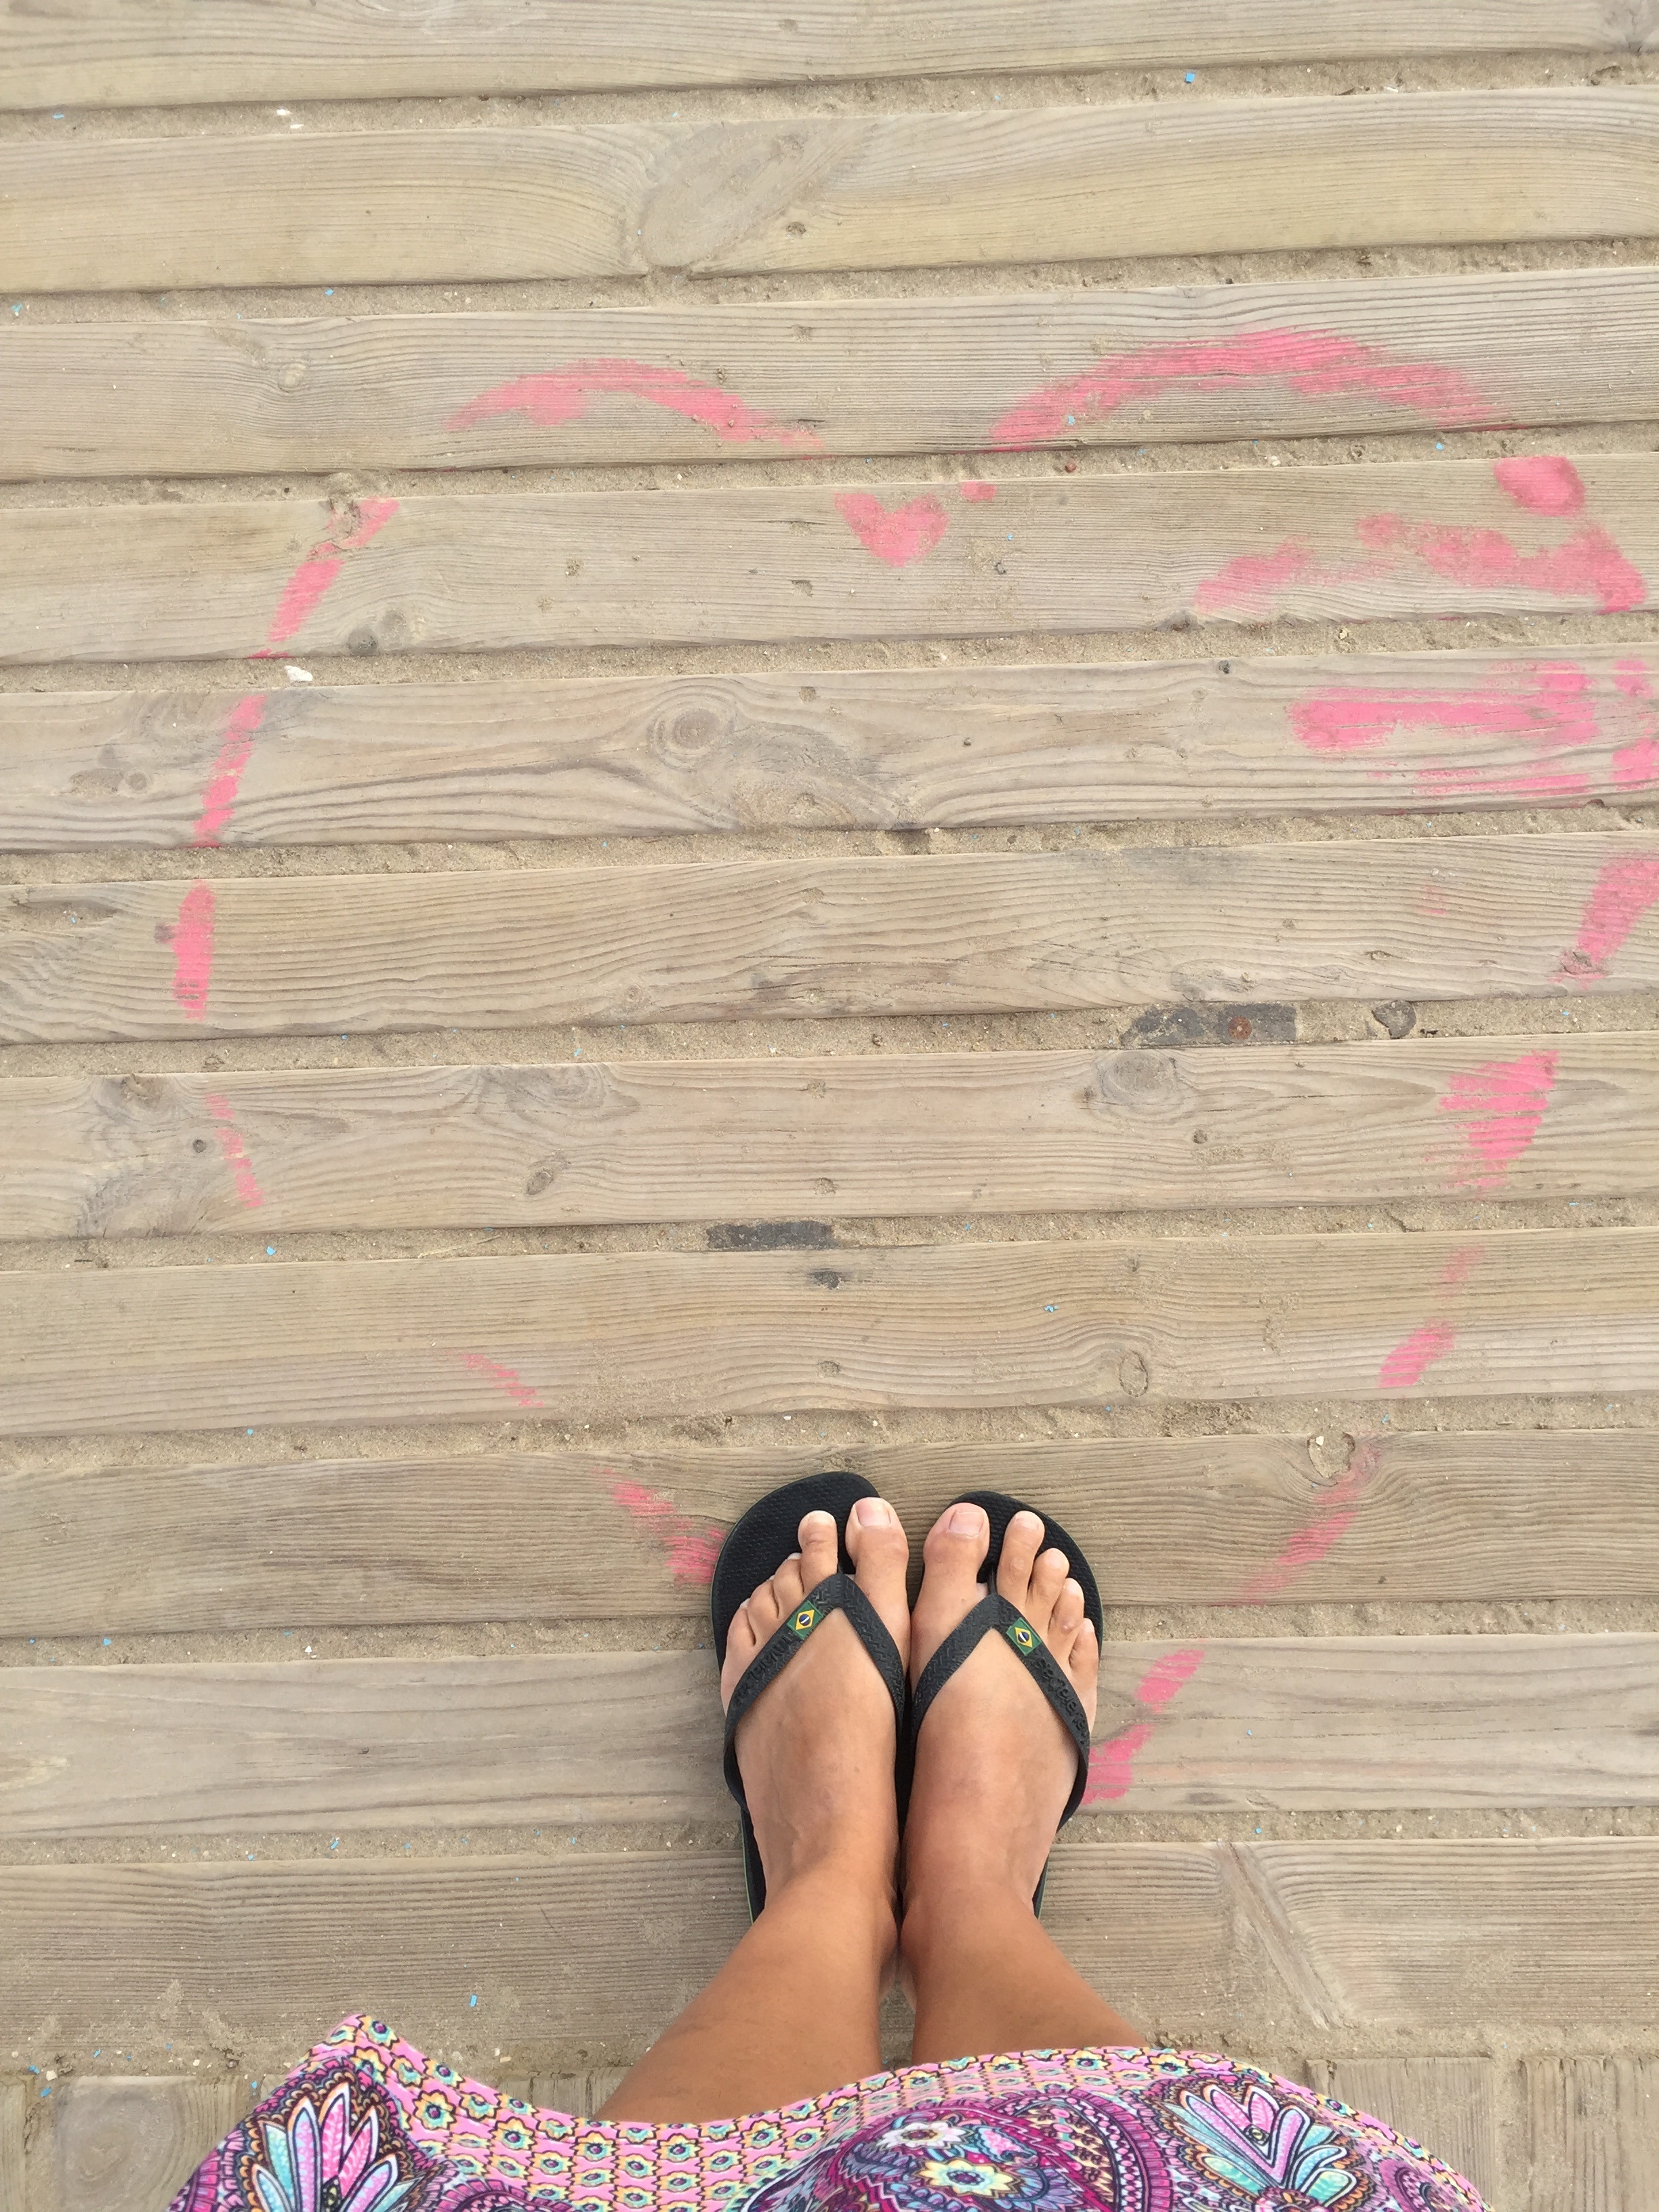
leg, clothing, pink, swimwear